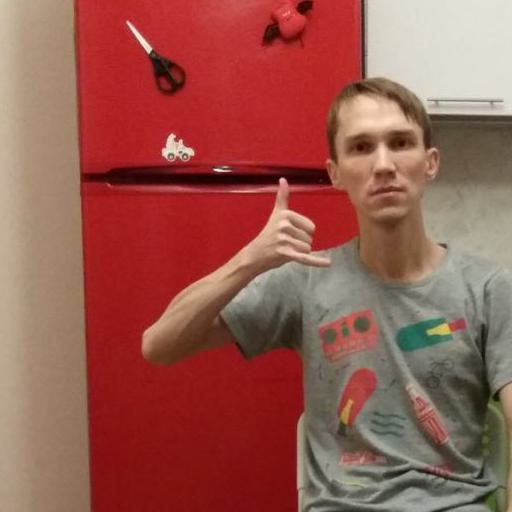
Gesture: call